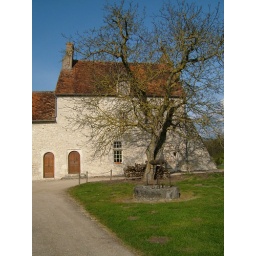
A well, a tree and a house in France